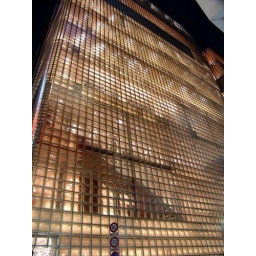
Headquarter of Hermes Japan. The building facade is made up of translucent glass blocks.. designed by Renzo Piano.